Charles Cowper

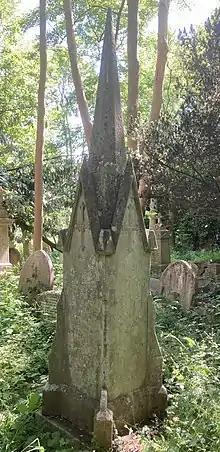
Grave of Sir Charles Cowper in Highgate Cemetery

When responsible government was established, Cowper was elected a member of the first Legislative Assembly in 1856 for Sydney City, which he represented until its abolition in 1859.